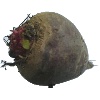
Label: beetroot